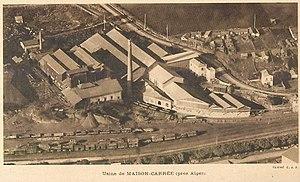
Photographie aérienne (v.1943?) de l'usine de la Société Algérienne des Produits Chimiques &amp
El-Harrach est une localité dans la banlieue d'Alger en Algérie. Simple lieu-dit sur la route d'Alger jusqu'au milieu du XIXᵉ siècle, cette localité devient la 12ᵉ ville d'Algérie au début des années 1950, avant d'être absorbée par la ville d'Alger à laquelle elle est rattachée administrativement en 1959 en tant qu'arrondissement. Le territoire historique d'El-Harrach est aujourd'hui partagé entre plusieurs communes de la wilaya d'Alger et certains de ses faubourgs constituent encore certains des quartiers les plus populaires et populeux de la capitale algérienne.